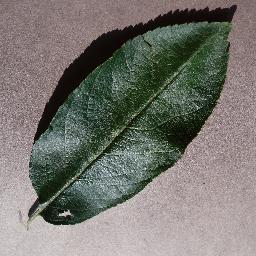
Label: Apple___healthy